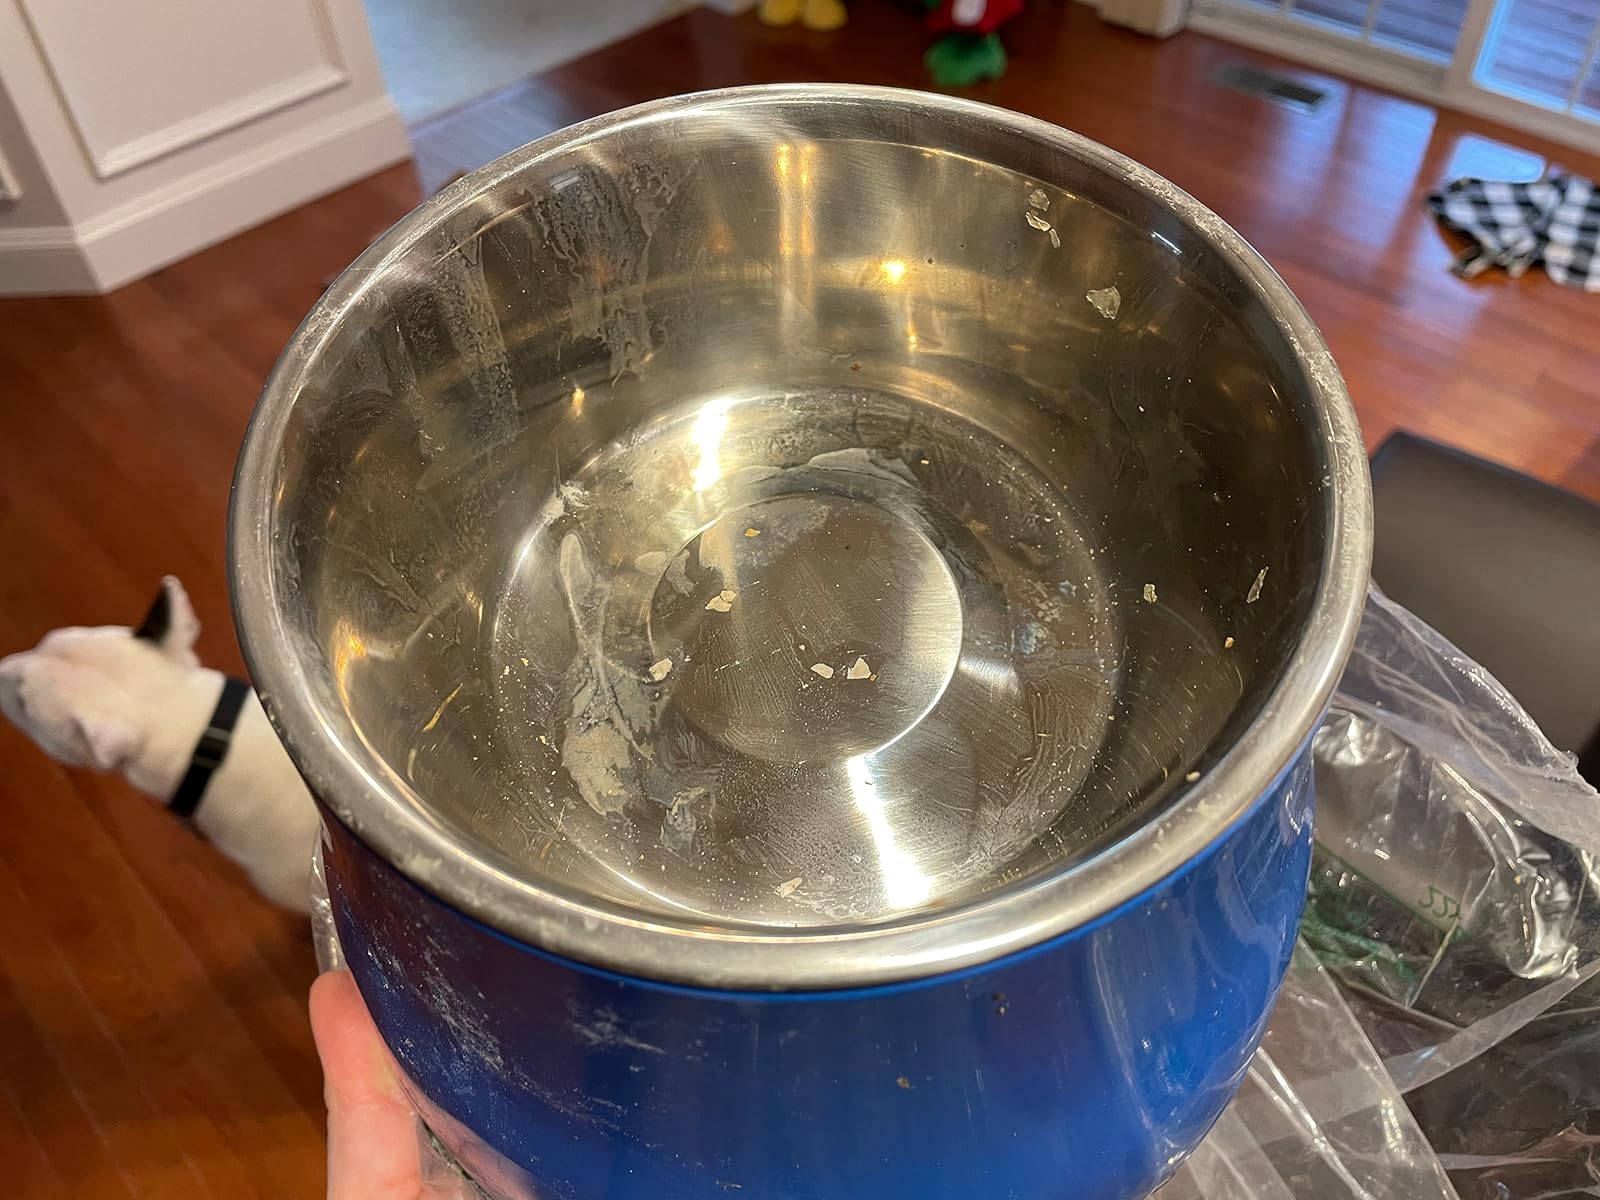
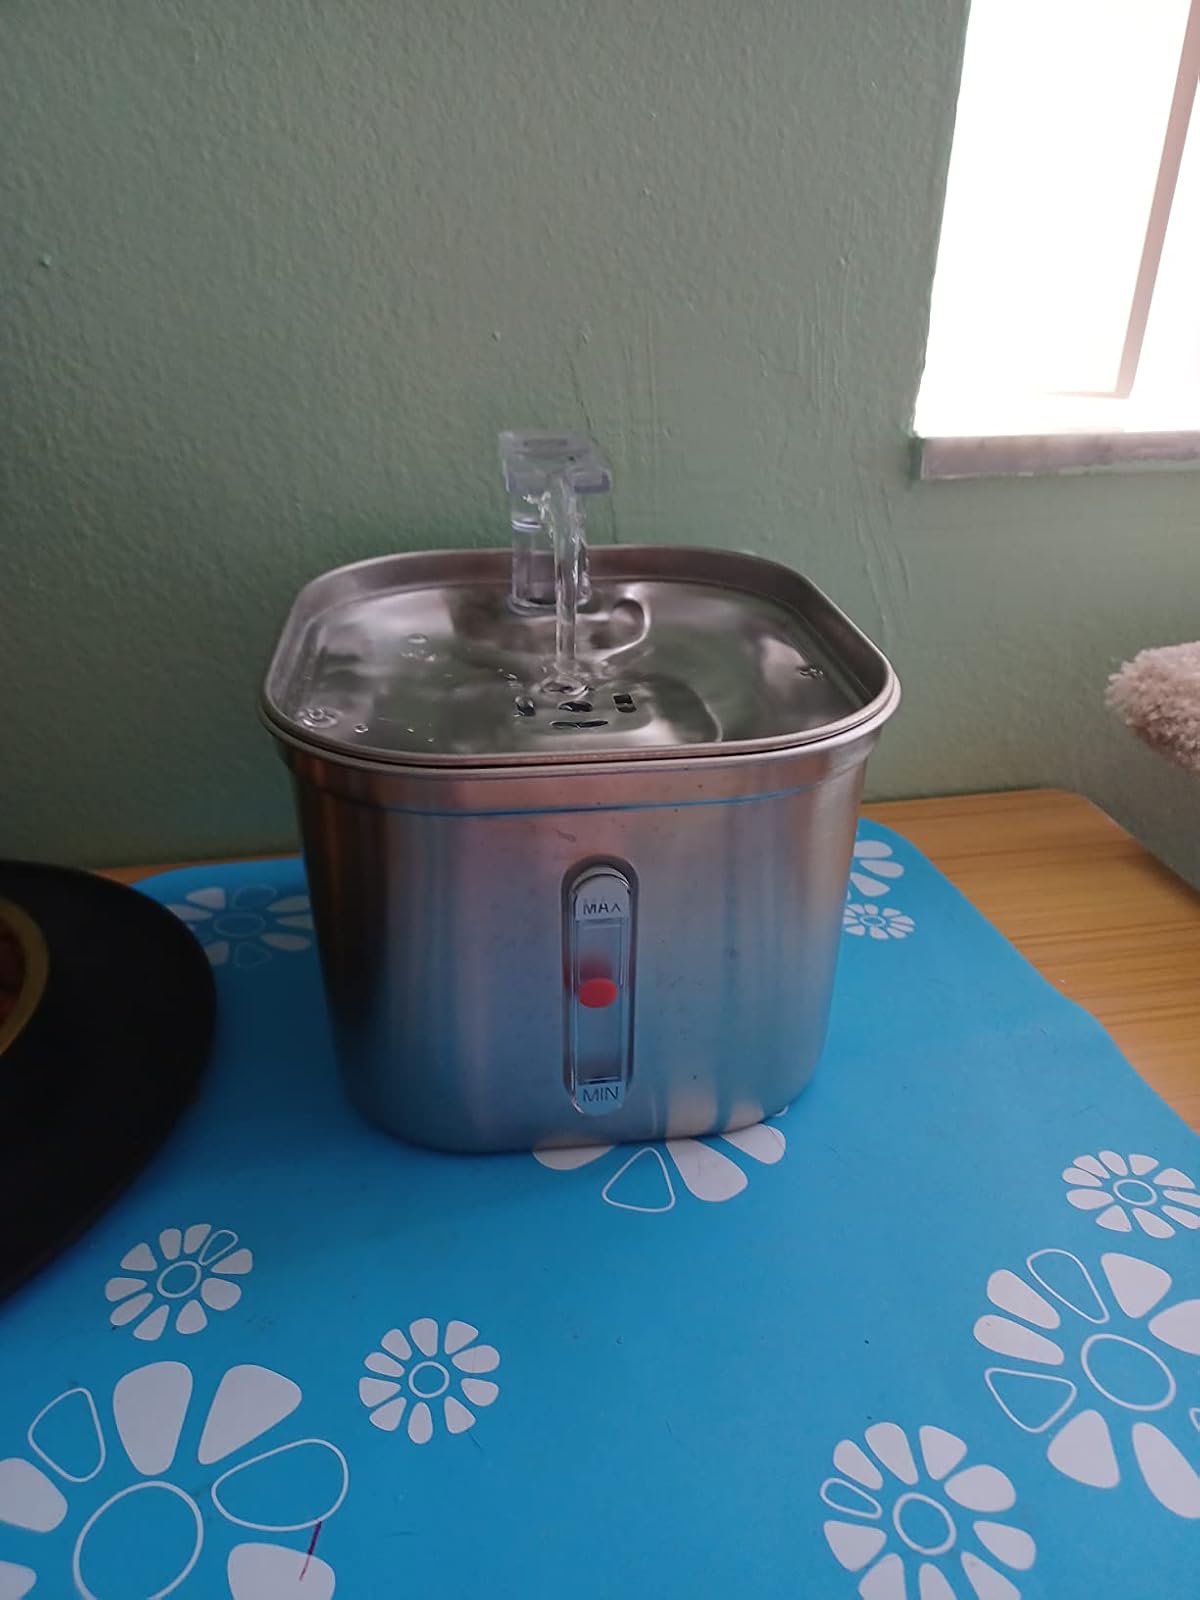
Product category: items_bowl
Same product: no